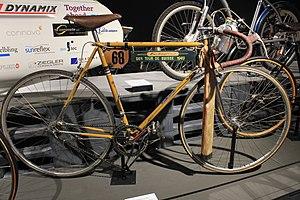
Gottfried Weilenmann est un coureur cycliste suisse.